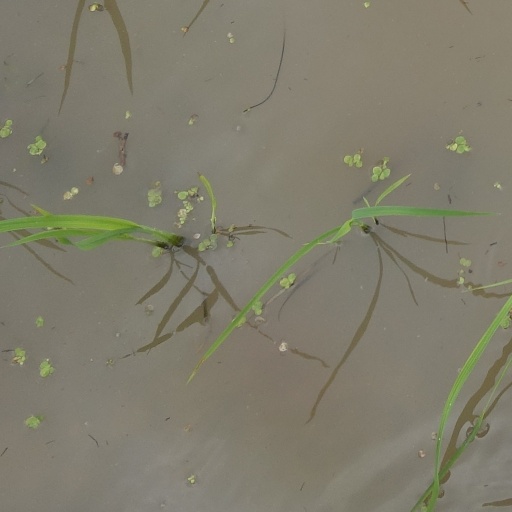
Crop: rice